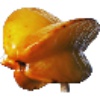
Label: Carambula 1